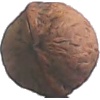
Label: Walnut 1